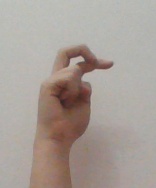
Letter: zay